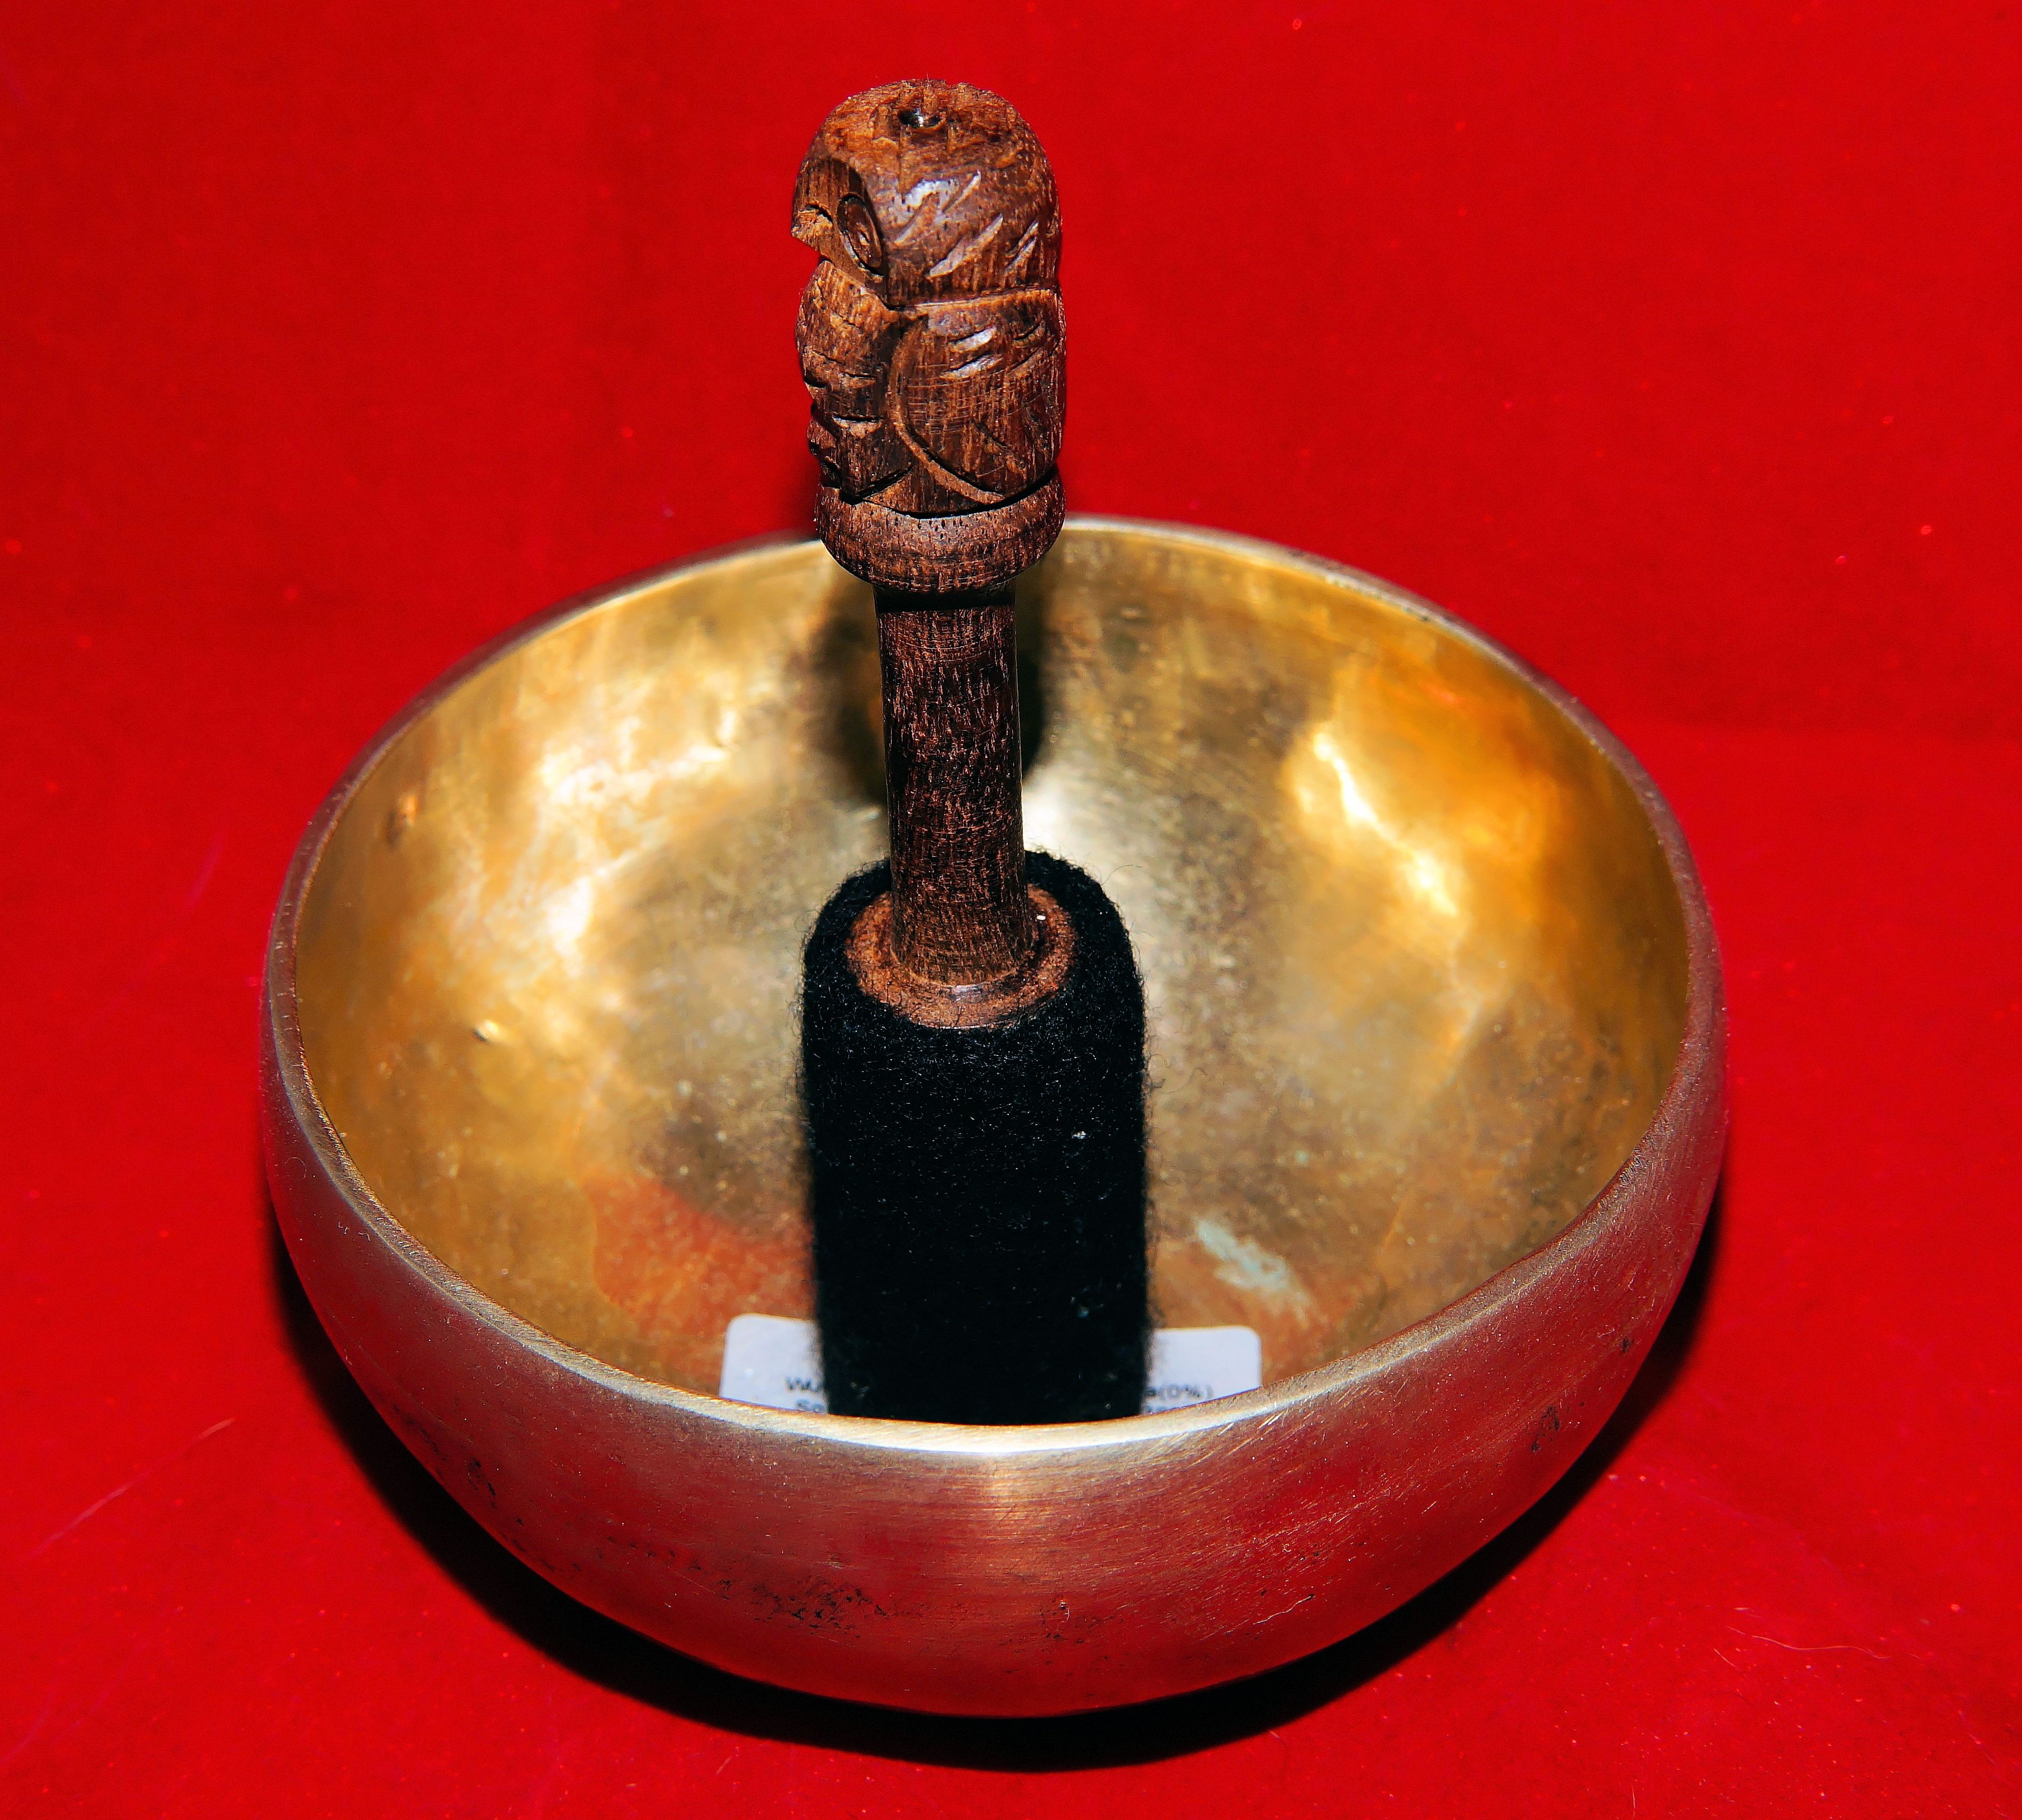
bell, instrument, metal, material, shell, musical instrument, tibet, relaxation, meditation, brass, sound, bronze, carving, gong, bless you, therapy, recovery, traditionally, chakra, esoteric, fern stlich, singing bowl, sound massage, sound therapy, clapper